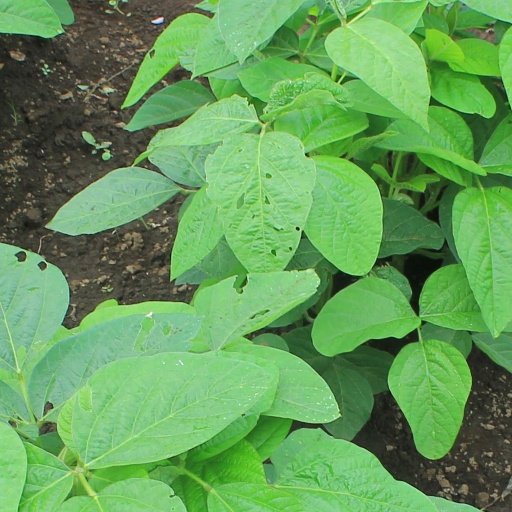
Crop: soybean